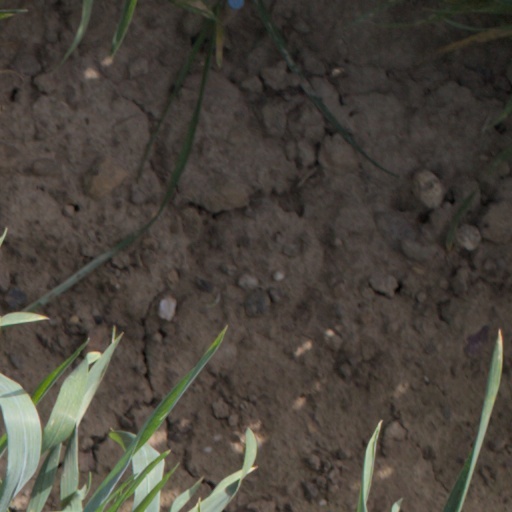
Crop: wheat